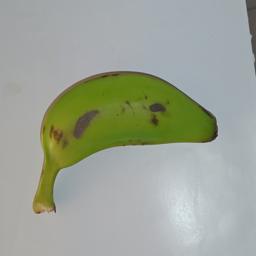
Banana variety: Champa Kola